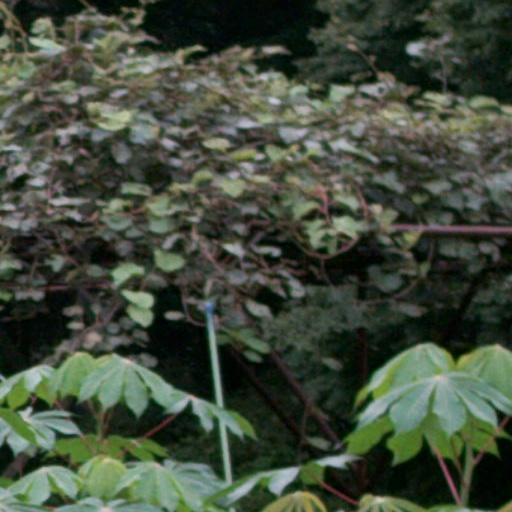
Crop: cassava